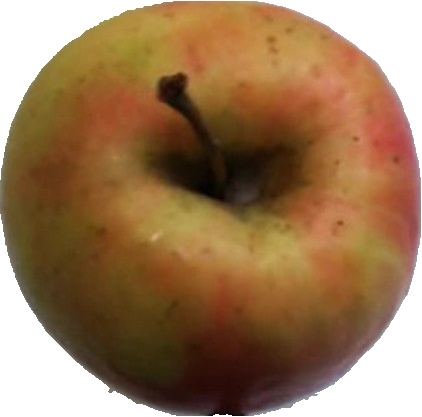
Label: apple_pink_lady_1